Stephen Sestanovich

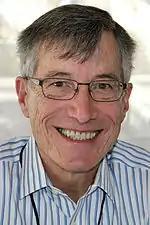
Sestanovich at the 2014 Texas Book Festival.

Stephen Rockwell Sestanovich (born June 8, 1950) is an American government official, academic, and author. He is the Kathryn and Shelby Cullom Davis Professor at the School of International and Public Affairs, Columbia University where he is the Director of the International Fellows Program. His areas of expertise include Russia and the former Soviet Union, the Caucasus and Central Asia, and U.S. foreign policy.